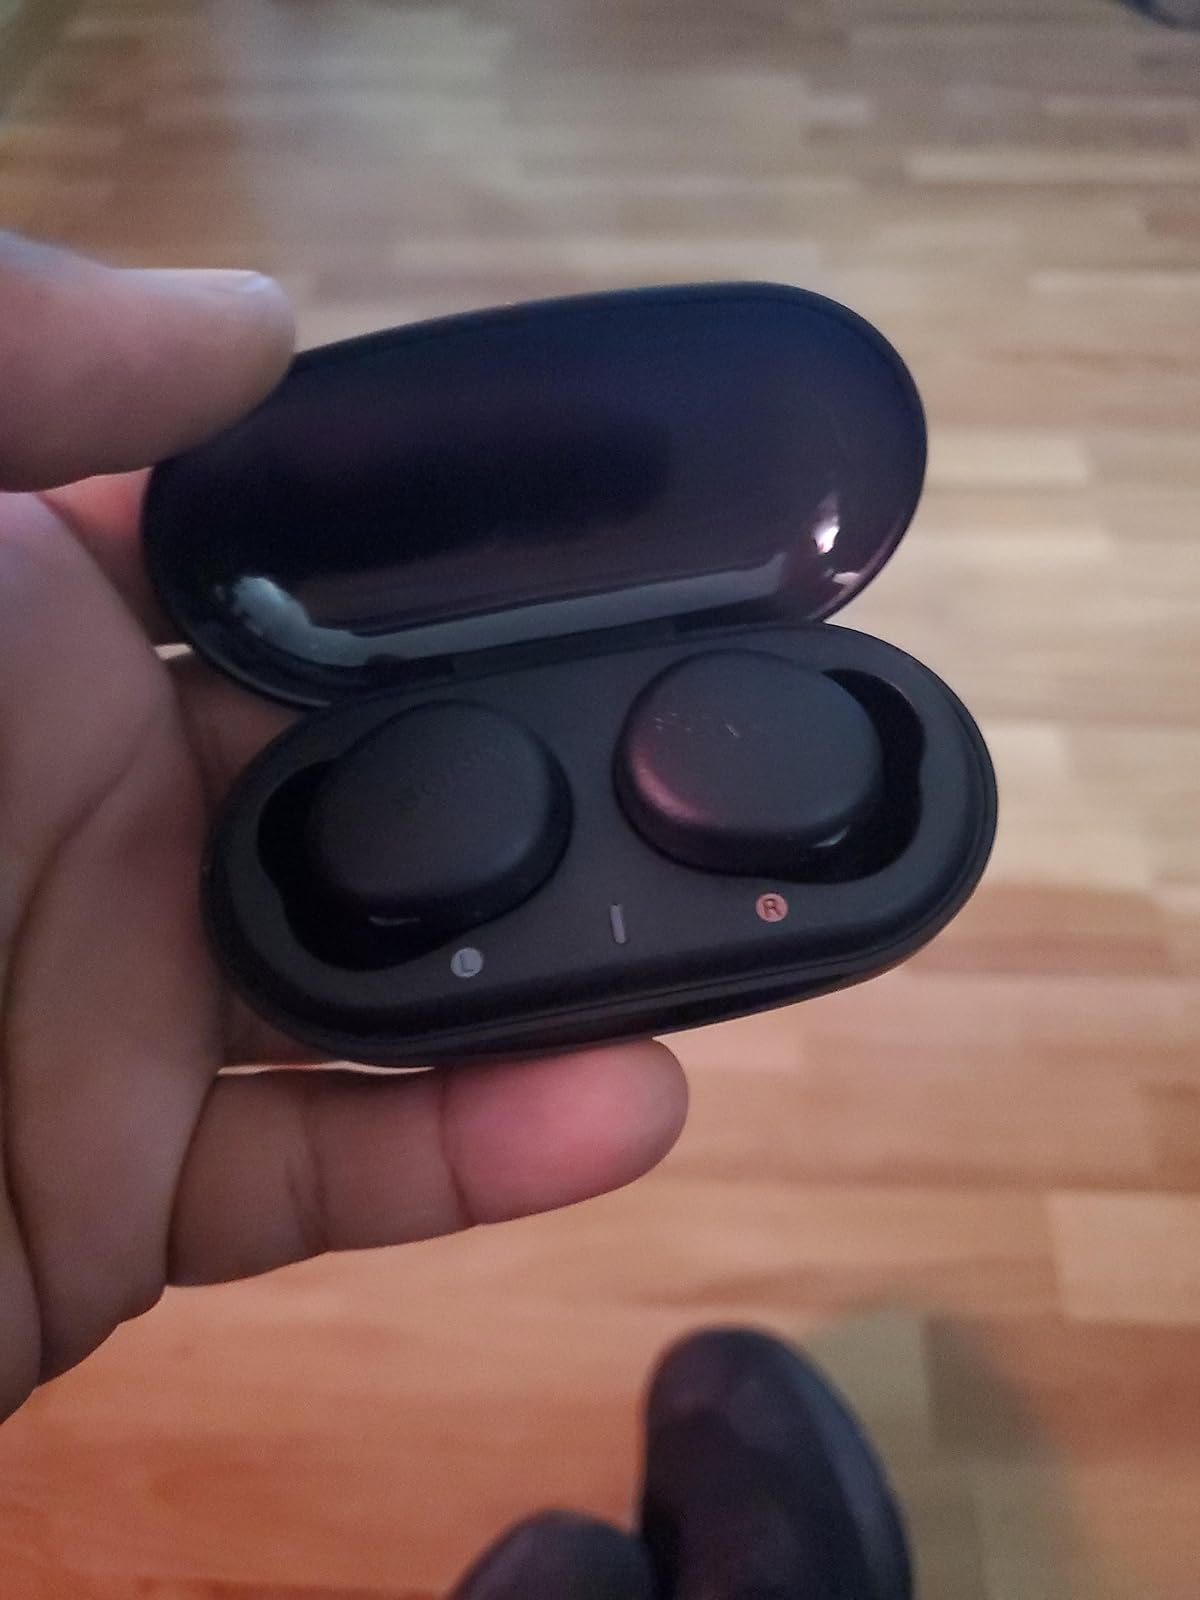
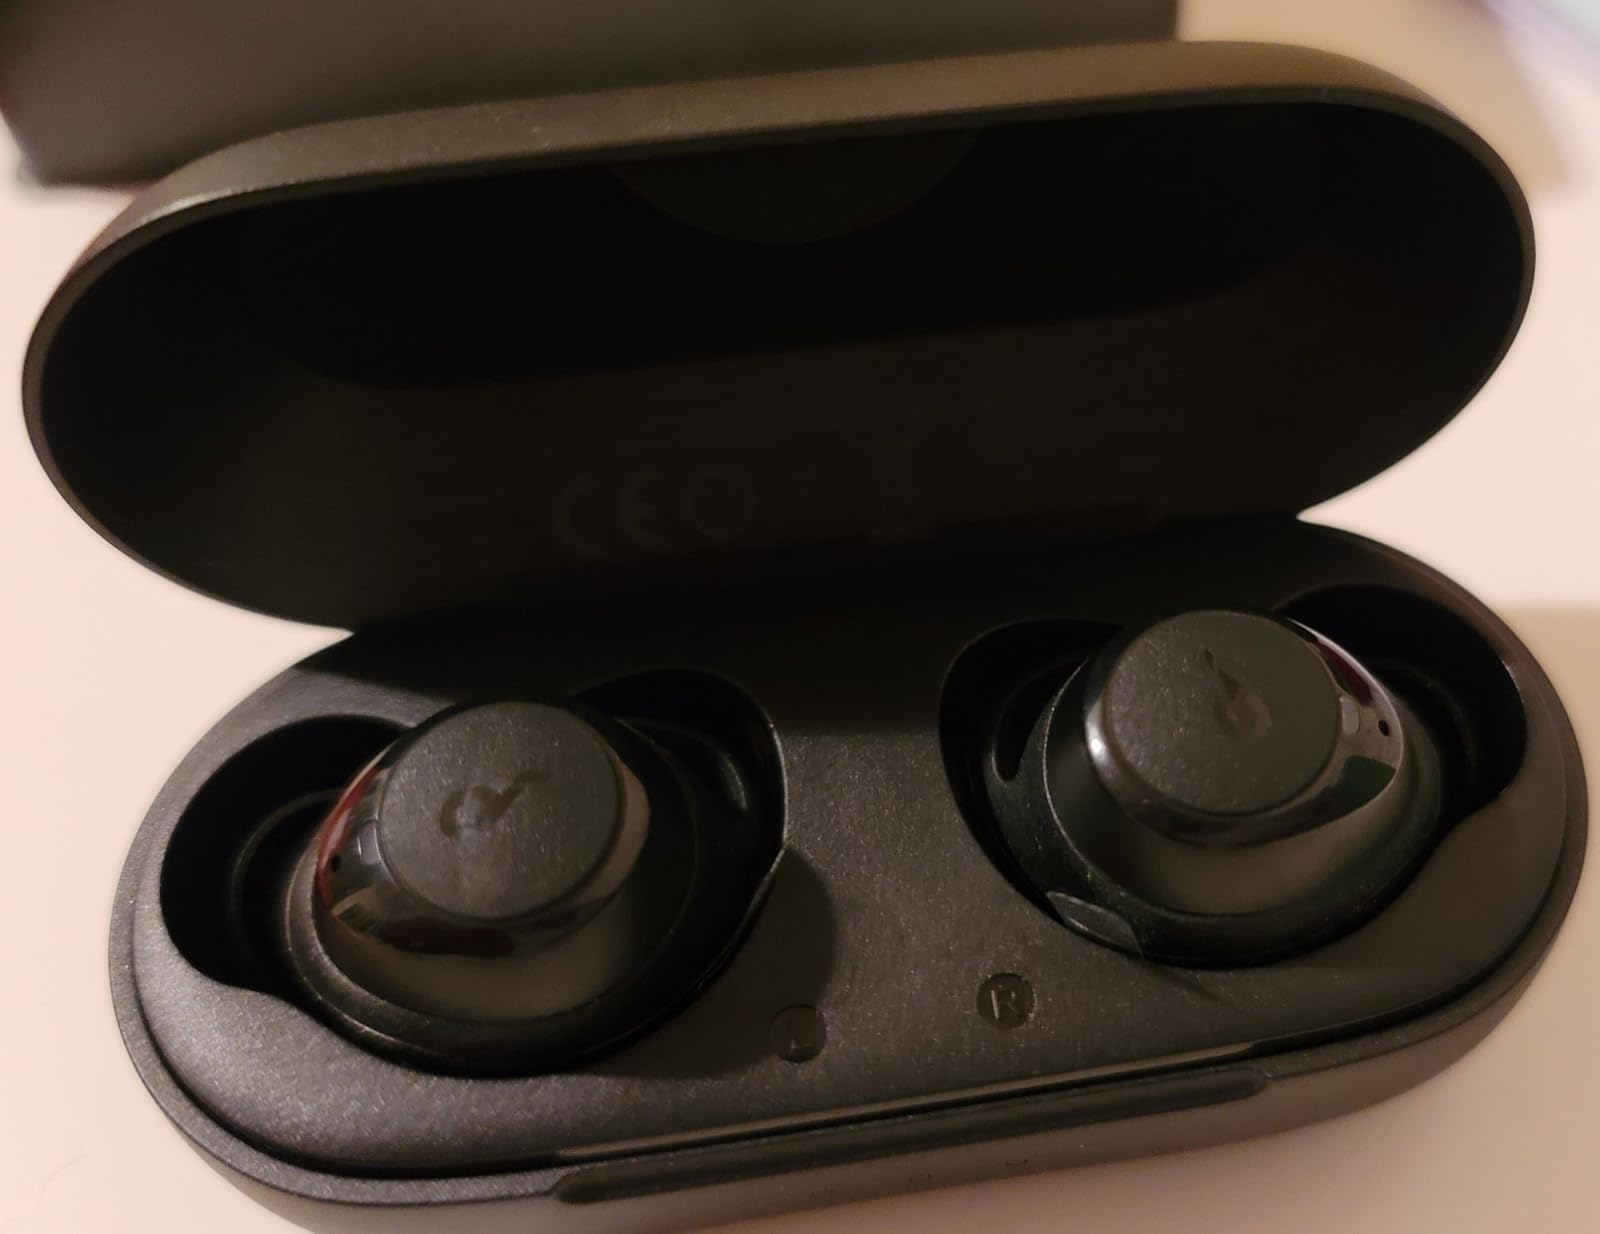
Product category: earbuds
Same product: no